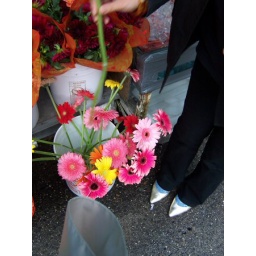
The girl in silver shoes